The Hill (newspaper)

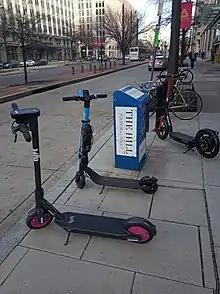
Vending box for "The Hill" on K Street

In 2021, "The Hill" was acquired by Nexstar Media Group for $130 million.